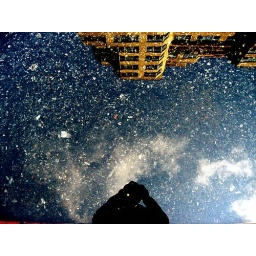
water in the sidewalk